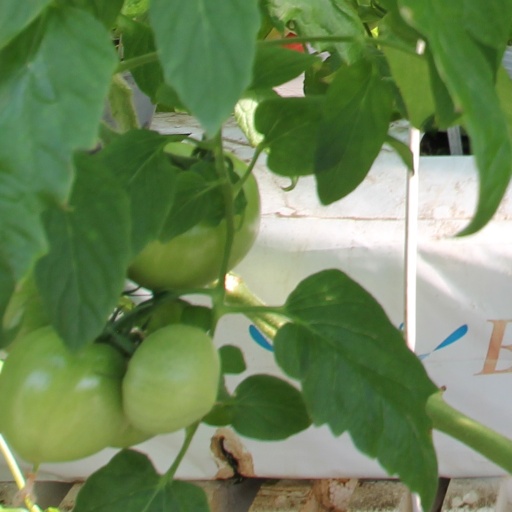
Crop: tomato